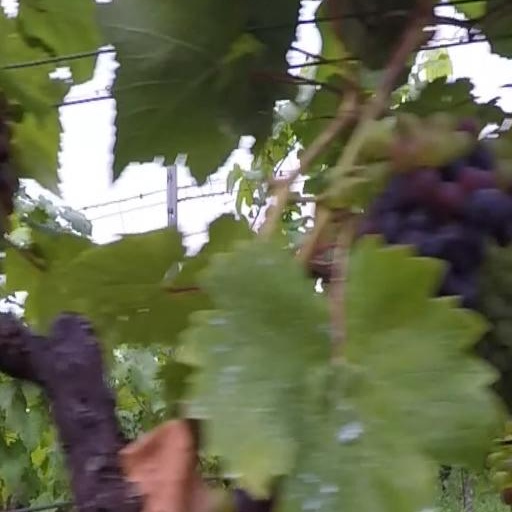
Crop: grape